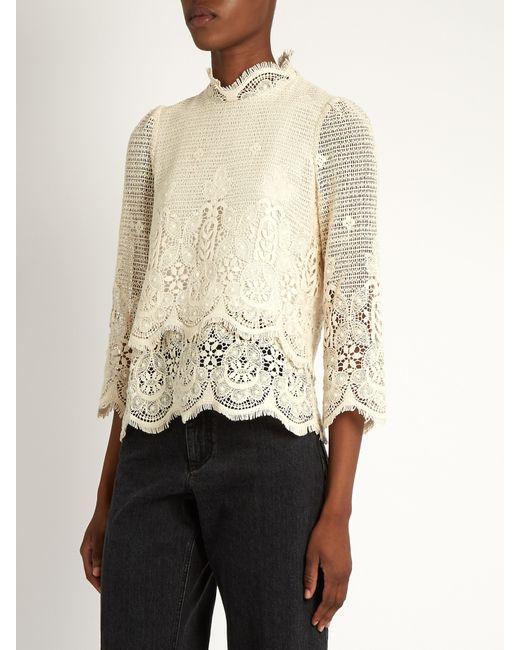
Cremefarbene Baumwollspitze und muschelähnliche Designbluse an den Rändern, Freizeitkleidung